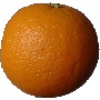
Label: orange